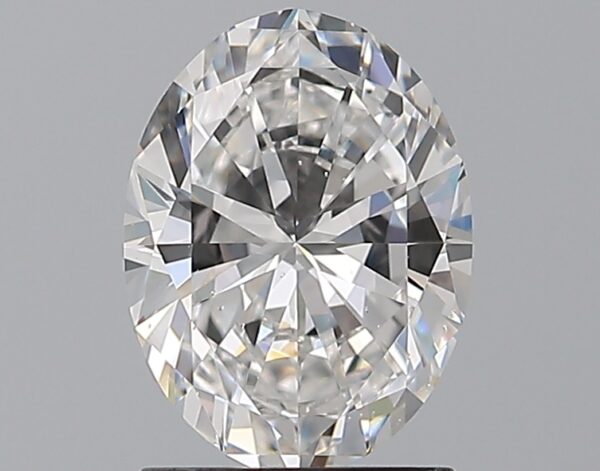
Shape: oval
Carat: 1.5
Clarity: VS2
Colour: D
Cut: EX
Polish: EX
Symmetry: EX
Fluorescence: ST
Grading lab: GIA
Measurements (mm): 8.84 x 6.59 x 4.1